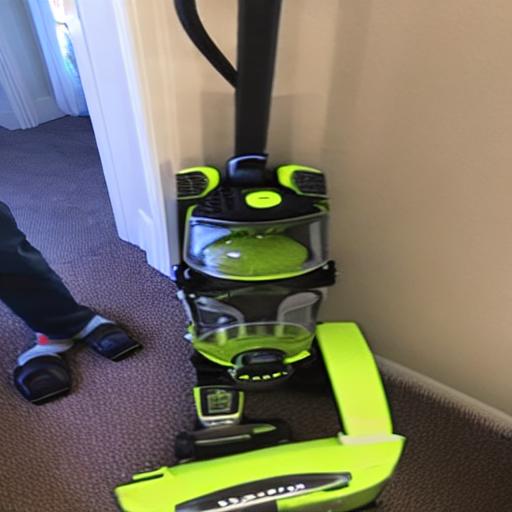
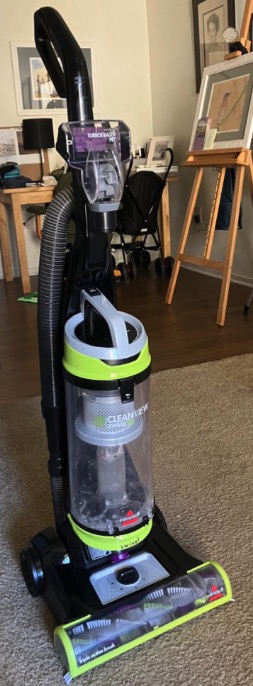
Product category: items_vacuum
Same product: no